2022 Bukavu floods

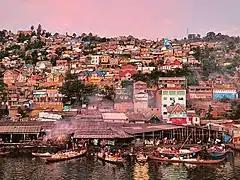
Bukavu

In early 2022, heavy rain caused large floods to hit the city of Bukavu, South Kivu, Democratic Republic of the Congo.